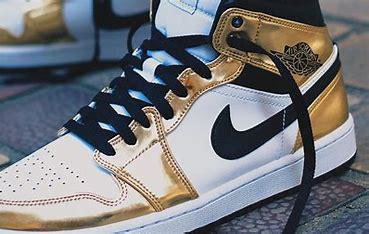
Brand: Jordan
Model: 100